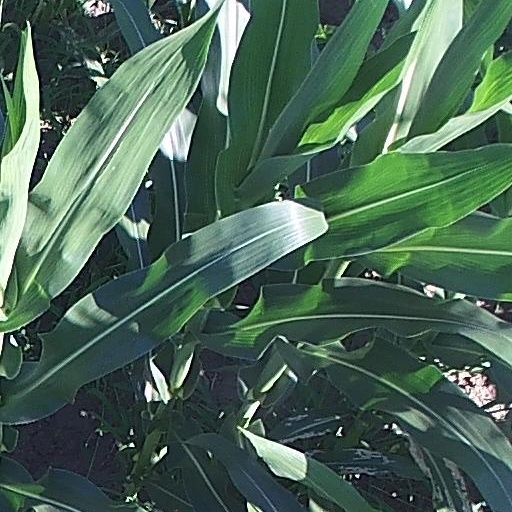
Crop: maize; corn